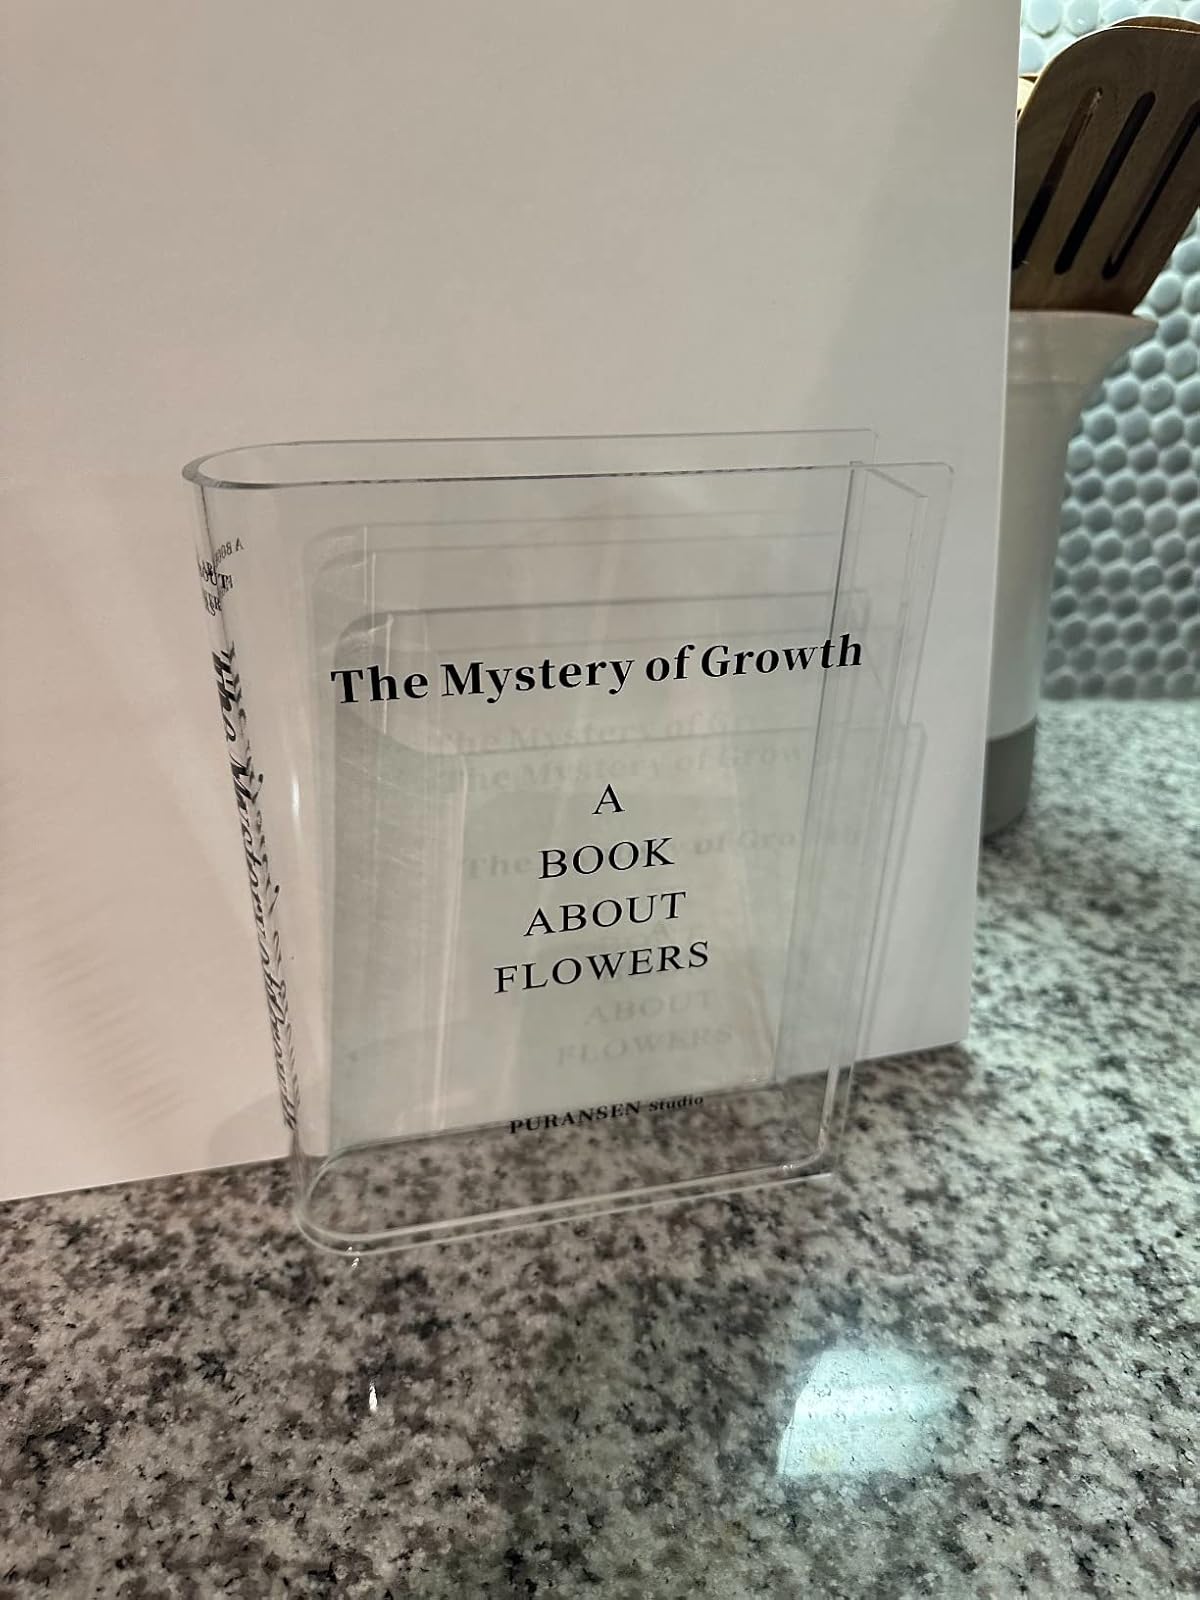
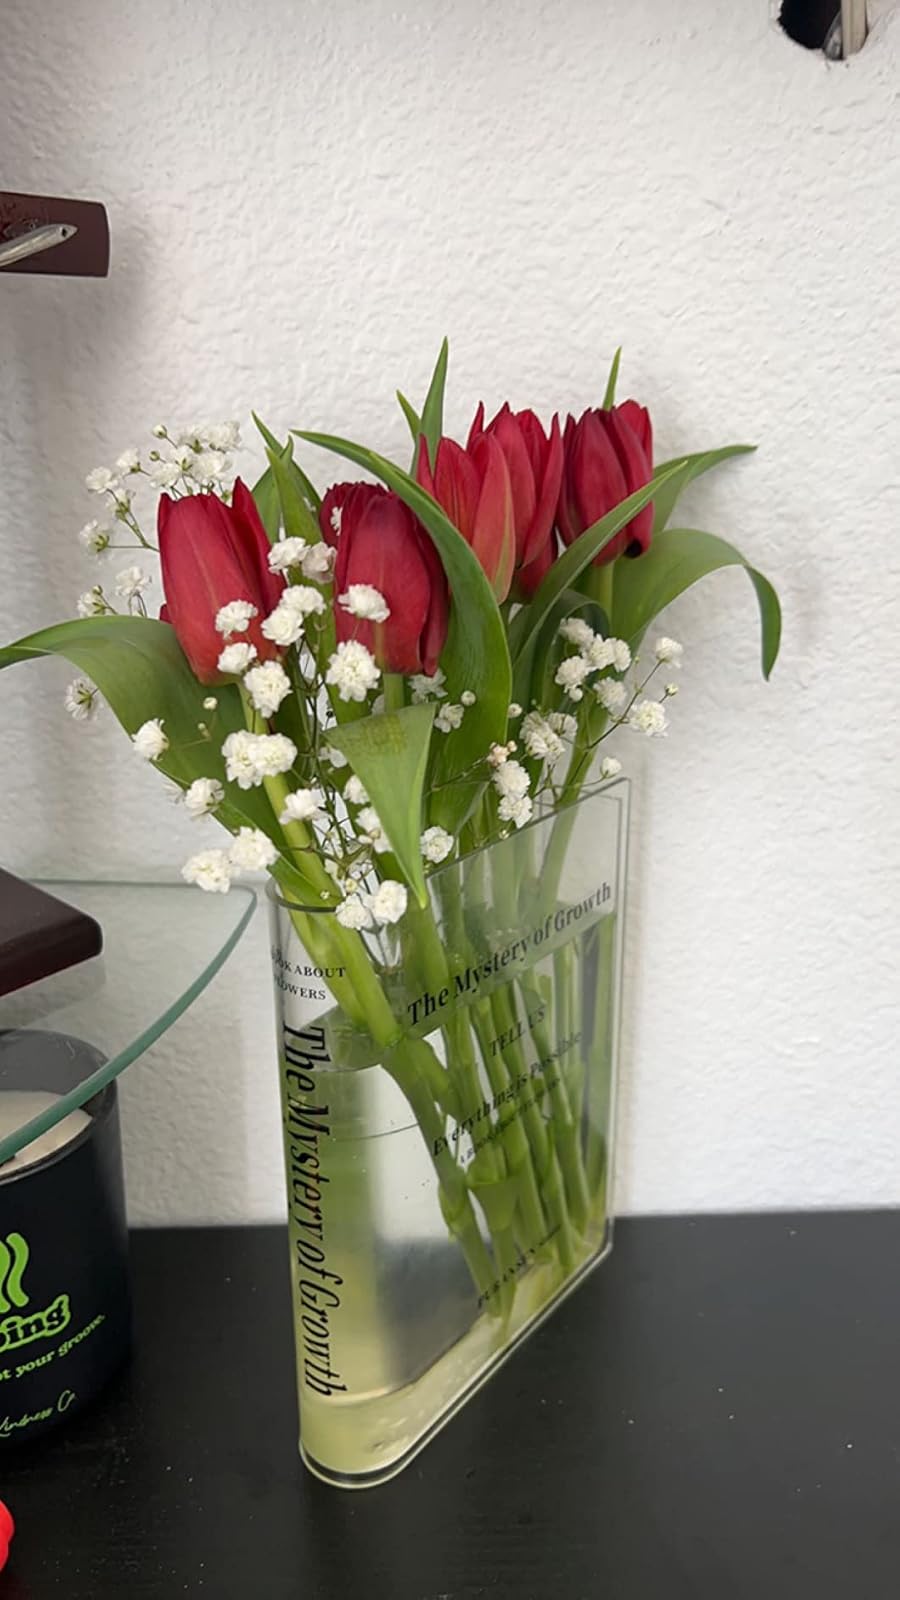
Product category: vase
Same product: yes